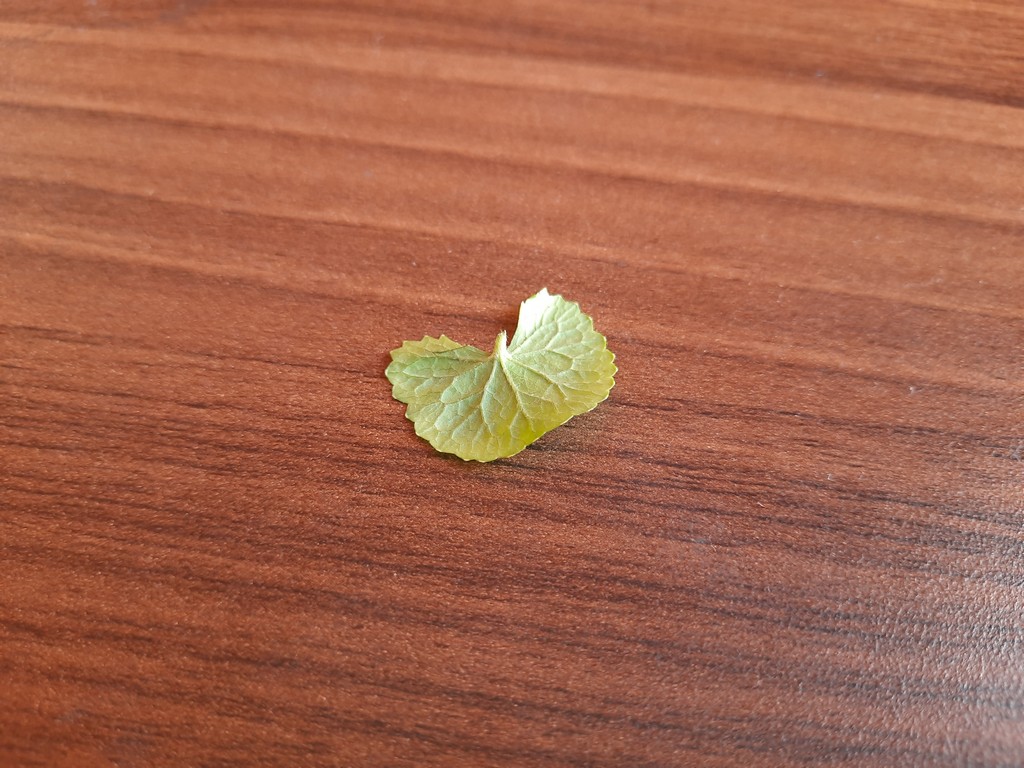
Label: Healthy